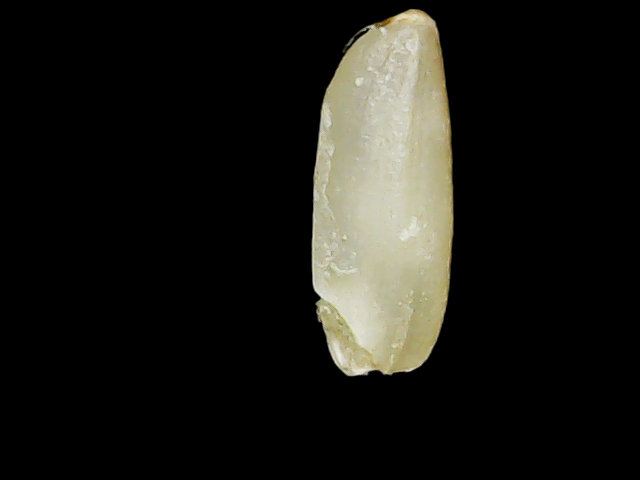
Rice variety: Binadhan12